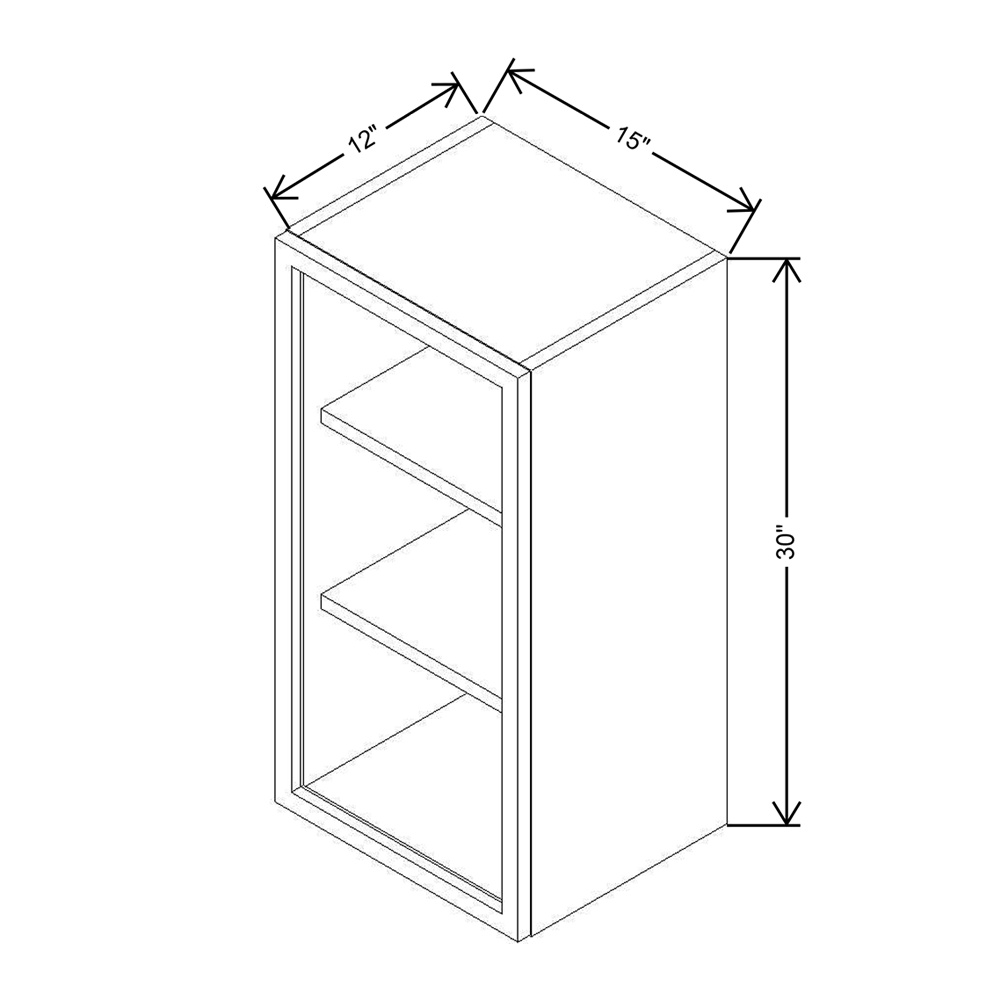
CNC Classic Broadway Silver 15" W X 30" H Aluminum Frame Glass Door Cabinet - Vertical
Broadway brings contemporary design to life with the rich depth and natural tones of real wood— minus the maintenance. This textured laminate door offers lasting durability without sacrificing style and is available in 12 on-trend stocked colors. Perfect for creating that sleek, modern vibe with a finish that stands up beautifully to everyday life.
Brand: CNC
Category: Furniture > Cabinets & Storage > Kitchen Cabinets > Glass-Front Kitchen Cabinets